Old San Francisco Mint

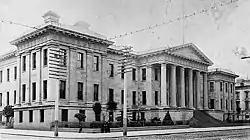
The old San Francisco Mint building, built in 1874

The Old San Francisco Mint (also Old United States Mint or simply Old Mint, nicknamed The Granite Lady) is a building that served as the location of the San Francisco branch of the United States Mint from 1874 until 1937. The building is one of the few that survived the great 1906 San Francisco earthquake and resulting fire. It was designated a National Historic Landmark in 1961, and as a California Historical Landmark in 1974.